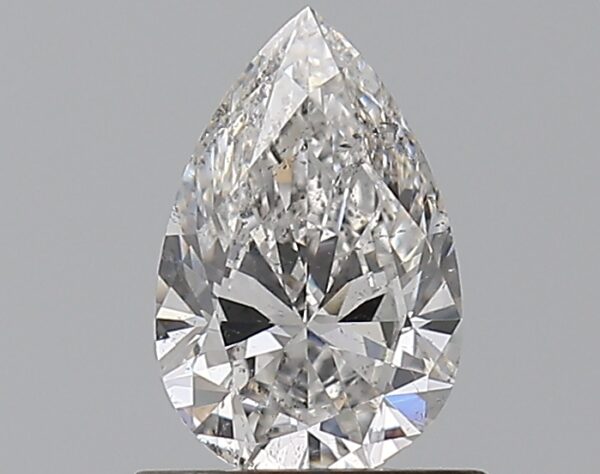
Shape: pear
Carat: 0.75
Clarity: SI2
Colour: E
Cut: EX
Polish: VG
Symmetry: EX
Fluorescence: F
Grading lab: GIA
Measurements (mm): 7.88 x 5.06 x 3.04